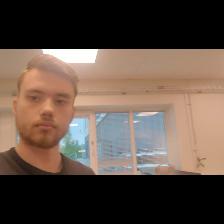
Label: Human